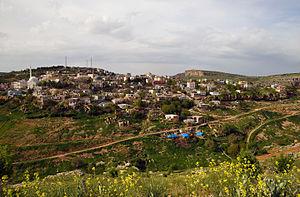
Eğil est une ville et un district de la province de Diyarbakır dans la région de l'Anatolie du sud-est en Turquie.